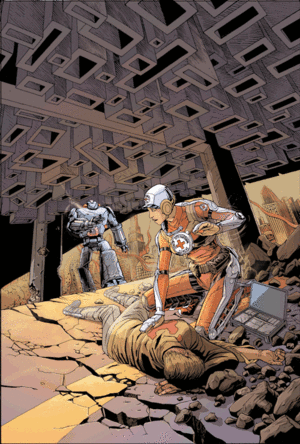
Illustration action humanitaire Red Cross Red Crescent 2065
Pat Masioni est un auteur de bande dessinée, illustrateur et caricaturiste congolais.